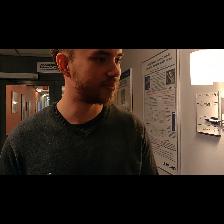
Label: Human